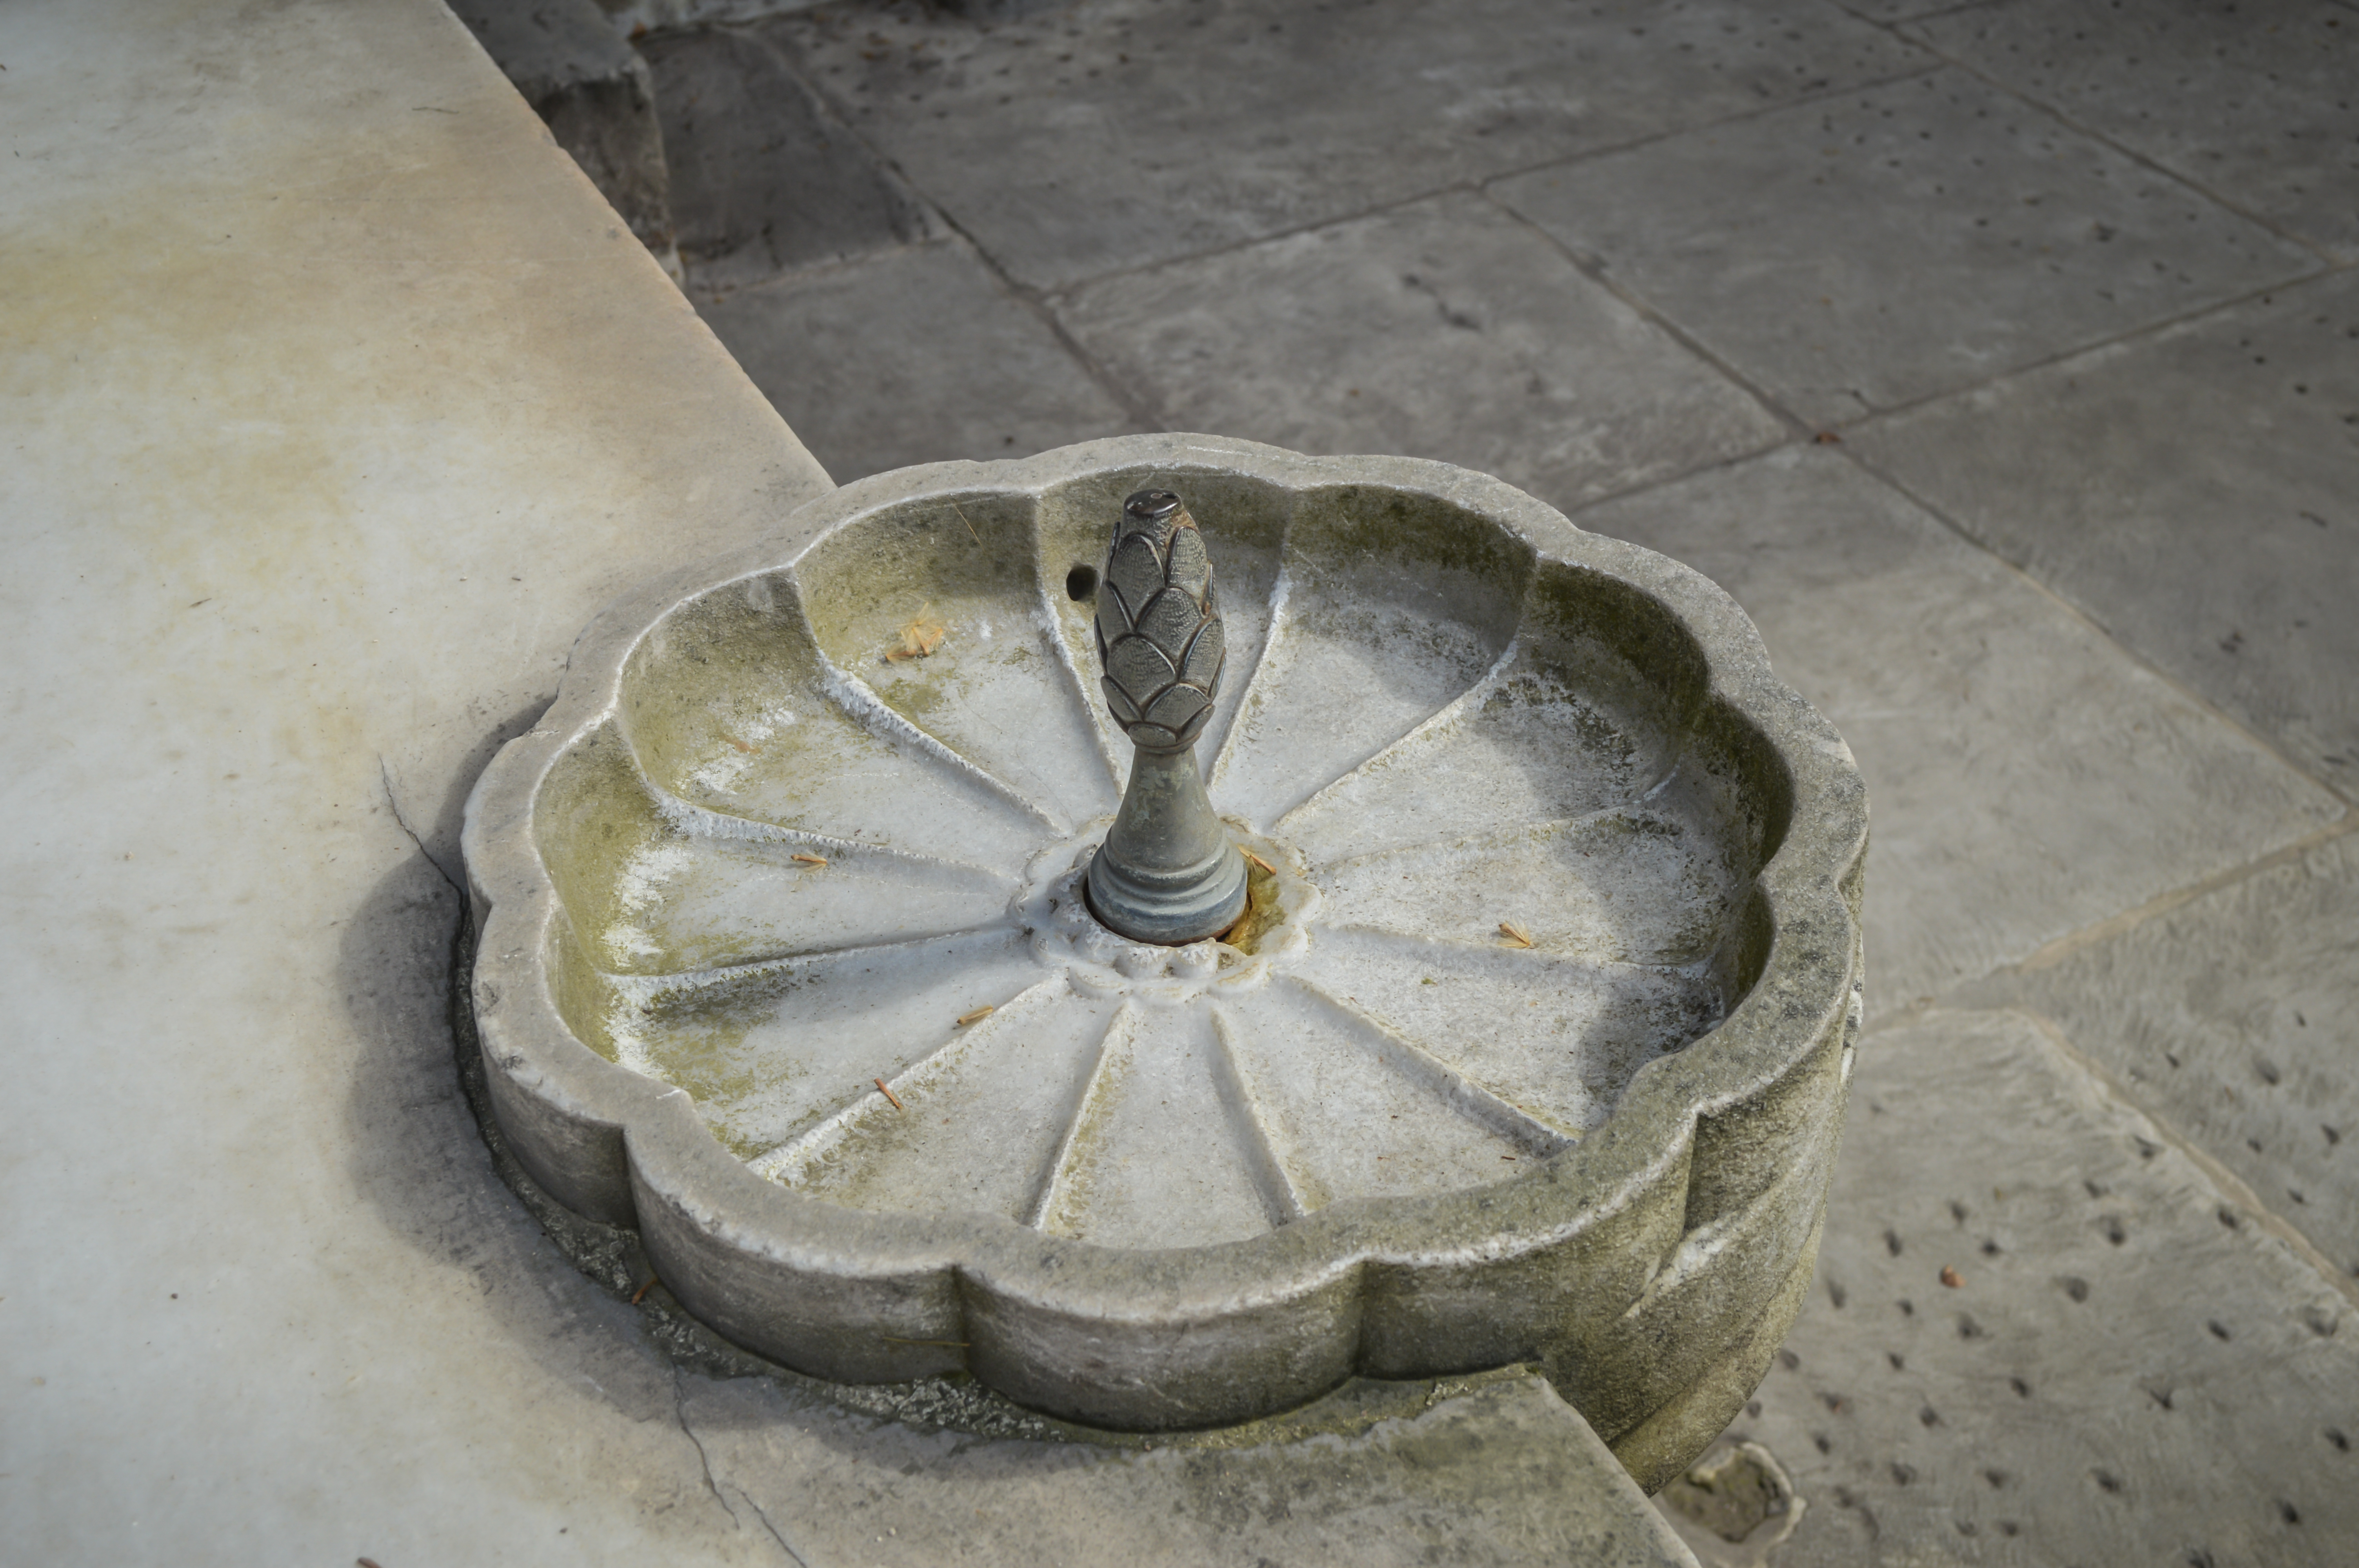
ahmet, ancient, antique, architectural, architecture, background, baldaquin, building, culture, destination, detail, east, europe, fountain, gold, golden, historic, historical, history, ibrahim, islam, istanbul, landmark, old, oriental, ottoman, palace, religion, royal, sultan, sulthan, topkapi, tourism, travel, turkey, turkish, concrete